Miller Center of Public Affairs

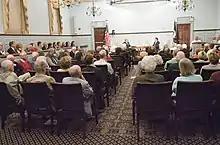
Miller Center of Public Affairs, 2013

The Miller Center is a nonpartisan affiliate of the University of Virginia that specializes in United States presidential scholarship, public policy, and political history. It is headquartered at Faulkner House.